Mother 3

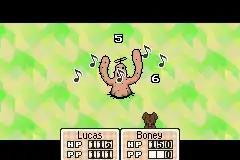
In a battle sequence, the player can perform combo attacks by repeatedly striking to the beat of the background music.

"Mother 3" retains the turn-based battle system featured in "EarthBound". When the player comes into contact with an enemy in the overworld, the game transitions to a battle screen. Battles are viewed from a presumed first-person perspective, showing the enemies against a distorted, animated background. The player can assign each character in their party to perform an action, such as attacking an enemy or using items to restore HP or PP. Some characters can utilize psychic-based abilities referred to as PSI, which includes stronger attacks and healing abilities, but require PP to execute. Like "EarthBound", combat uses a "rolling health" system: when one of the player's characters is injured, their HP will gradually "roll" down, similar to an odometer, rather than be immediately decremented. This allows a mortally wounded character to perform actions like attacking or healing themselves if the player acts quickly enough. If a character's HP reaches 0, they will fall unconscious and be unable to perform any actions until they are revived by another character. The player loses a battle if all characters become unconscious; the player will then be given the option to continue play from the nearest save point, but with half the DP on their person.